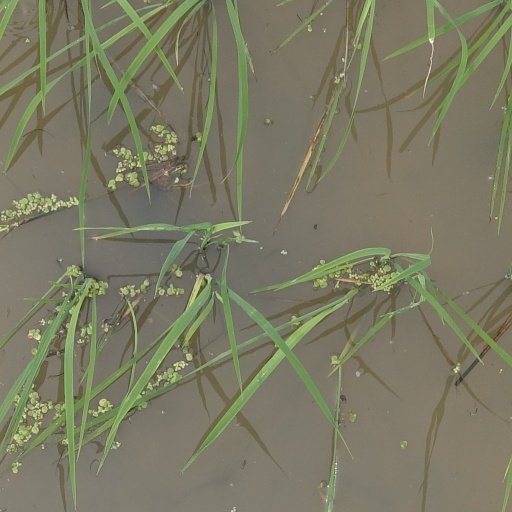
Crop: rice